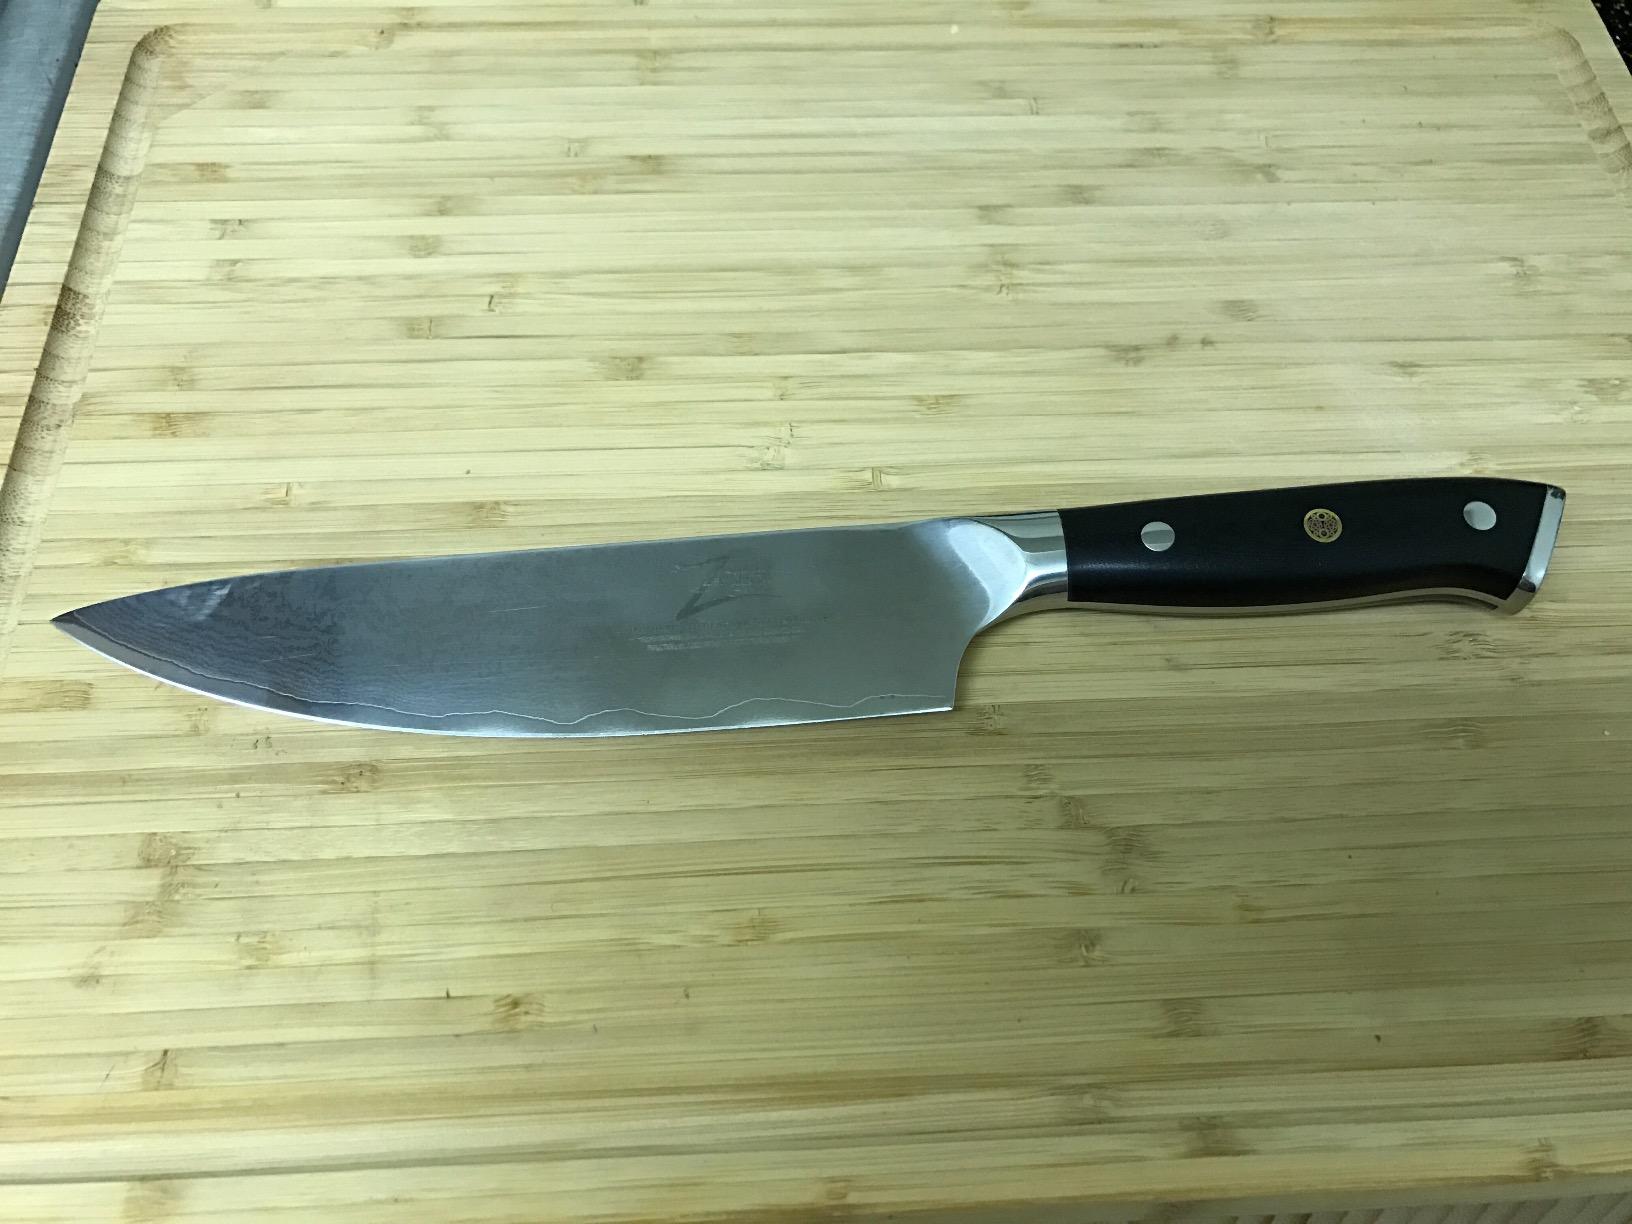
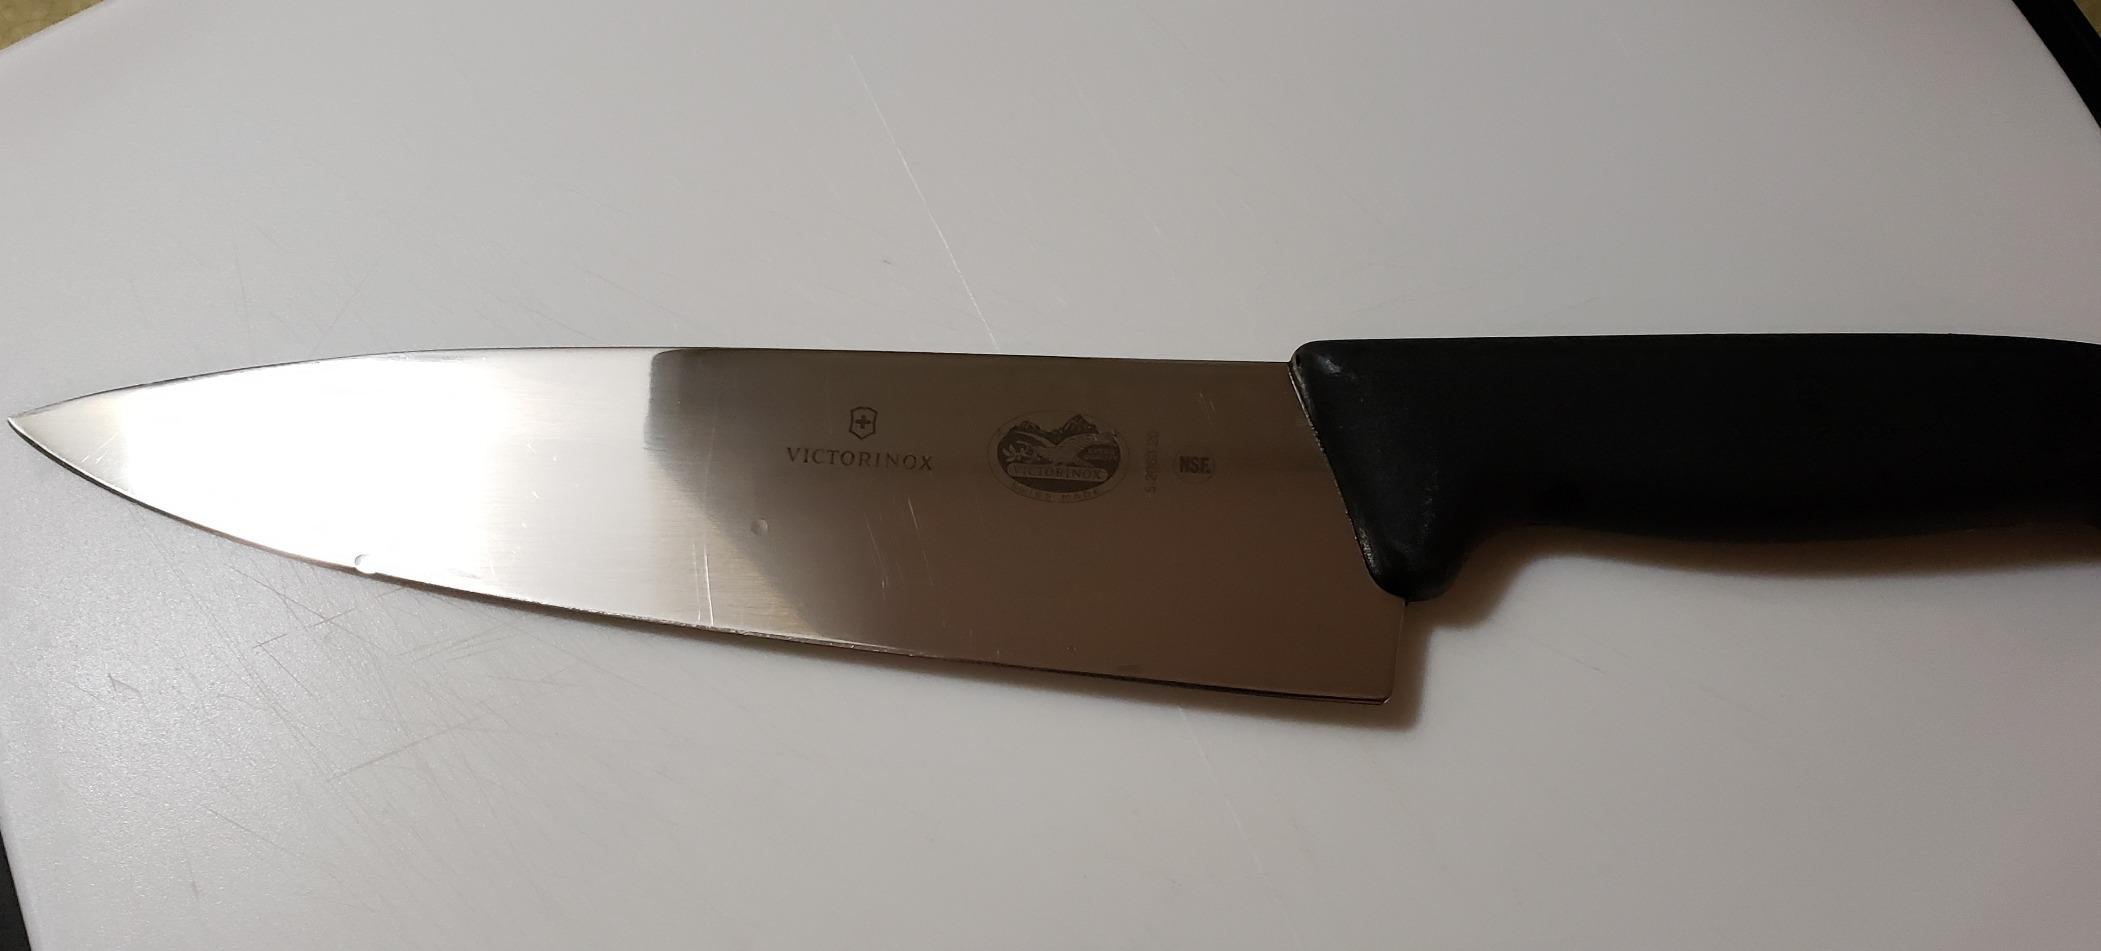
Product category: items_knife
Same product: no